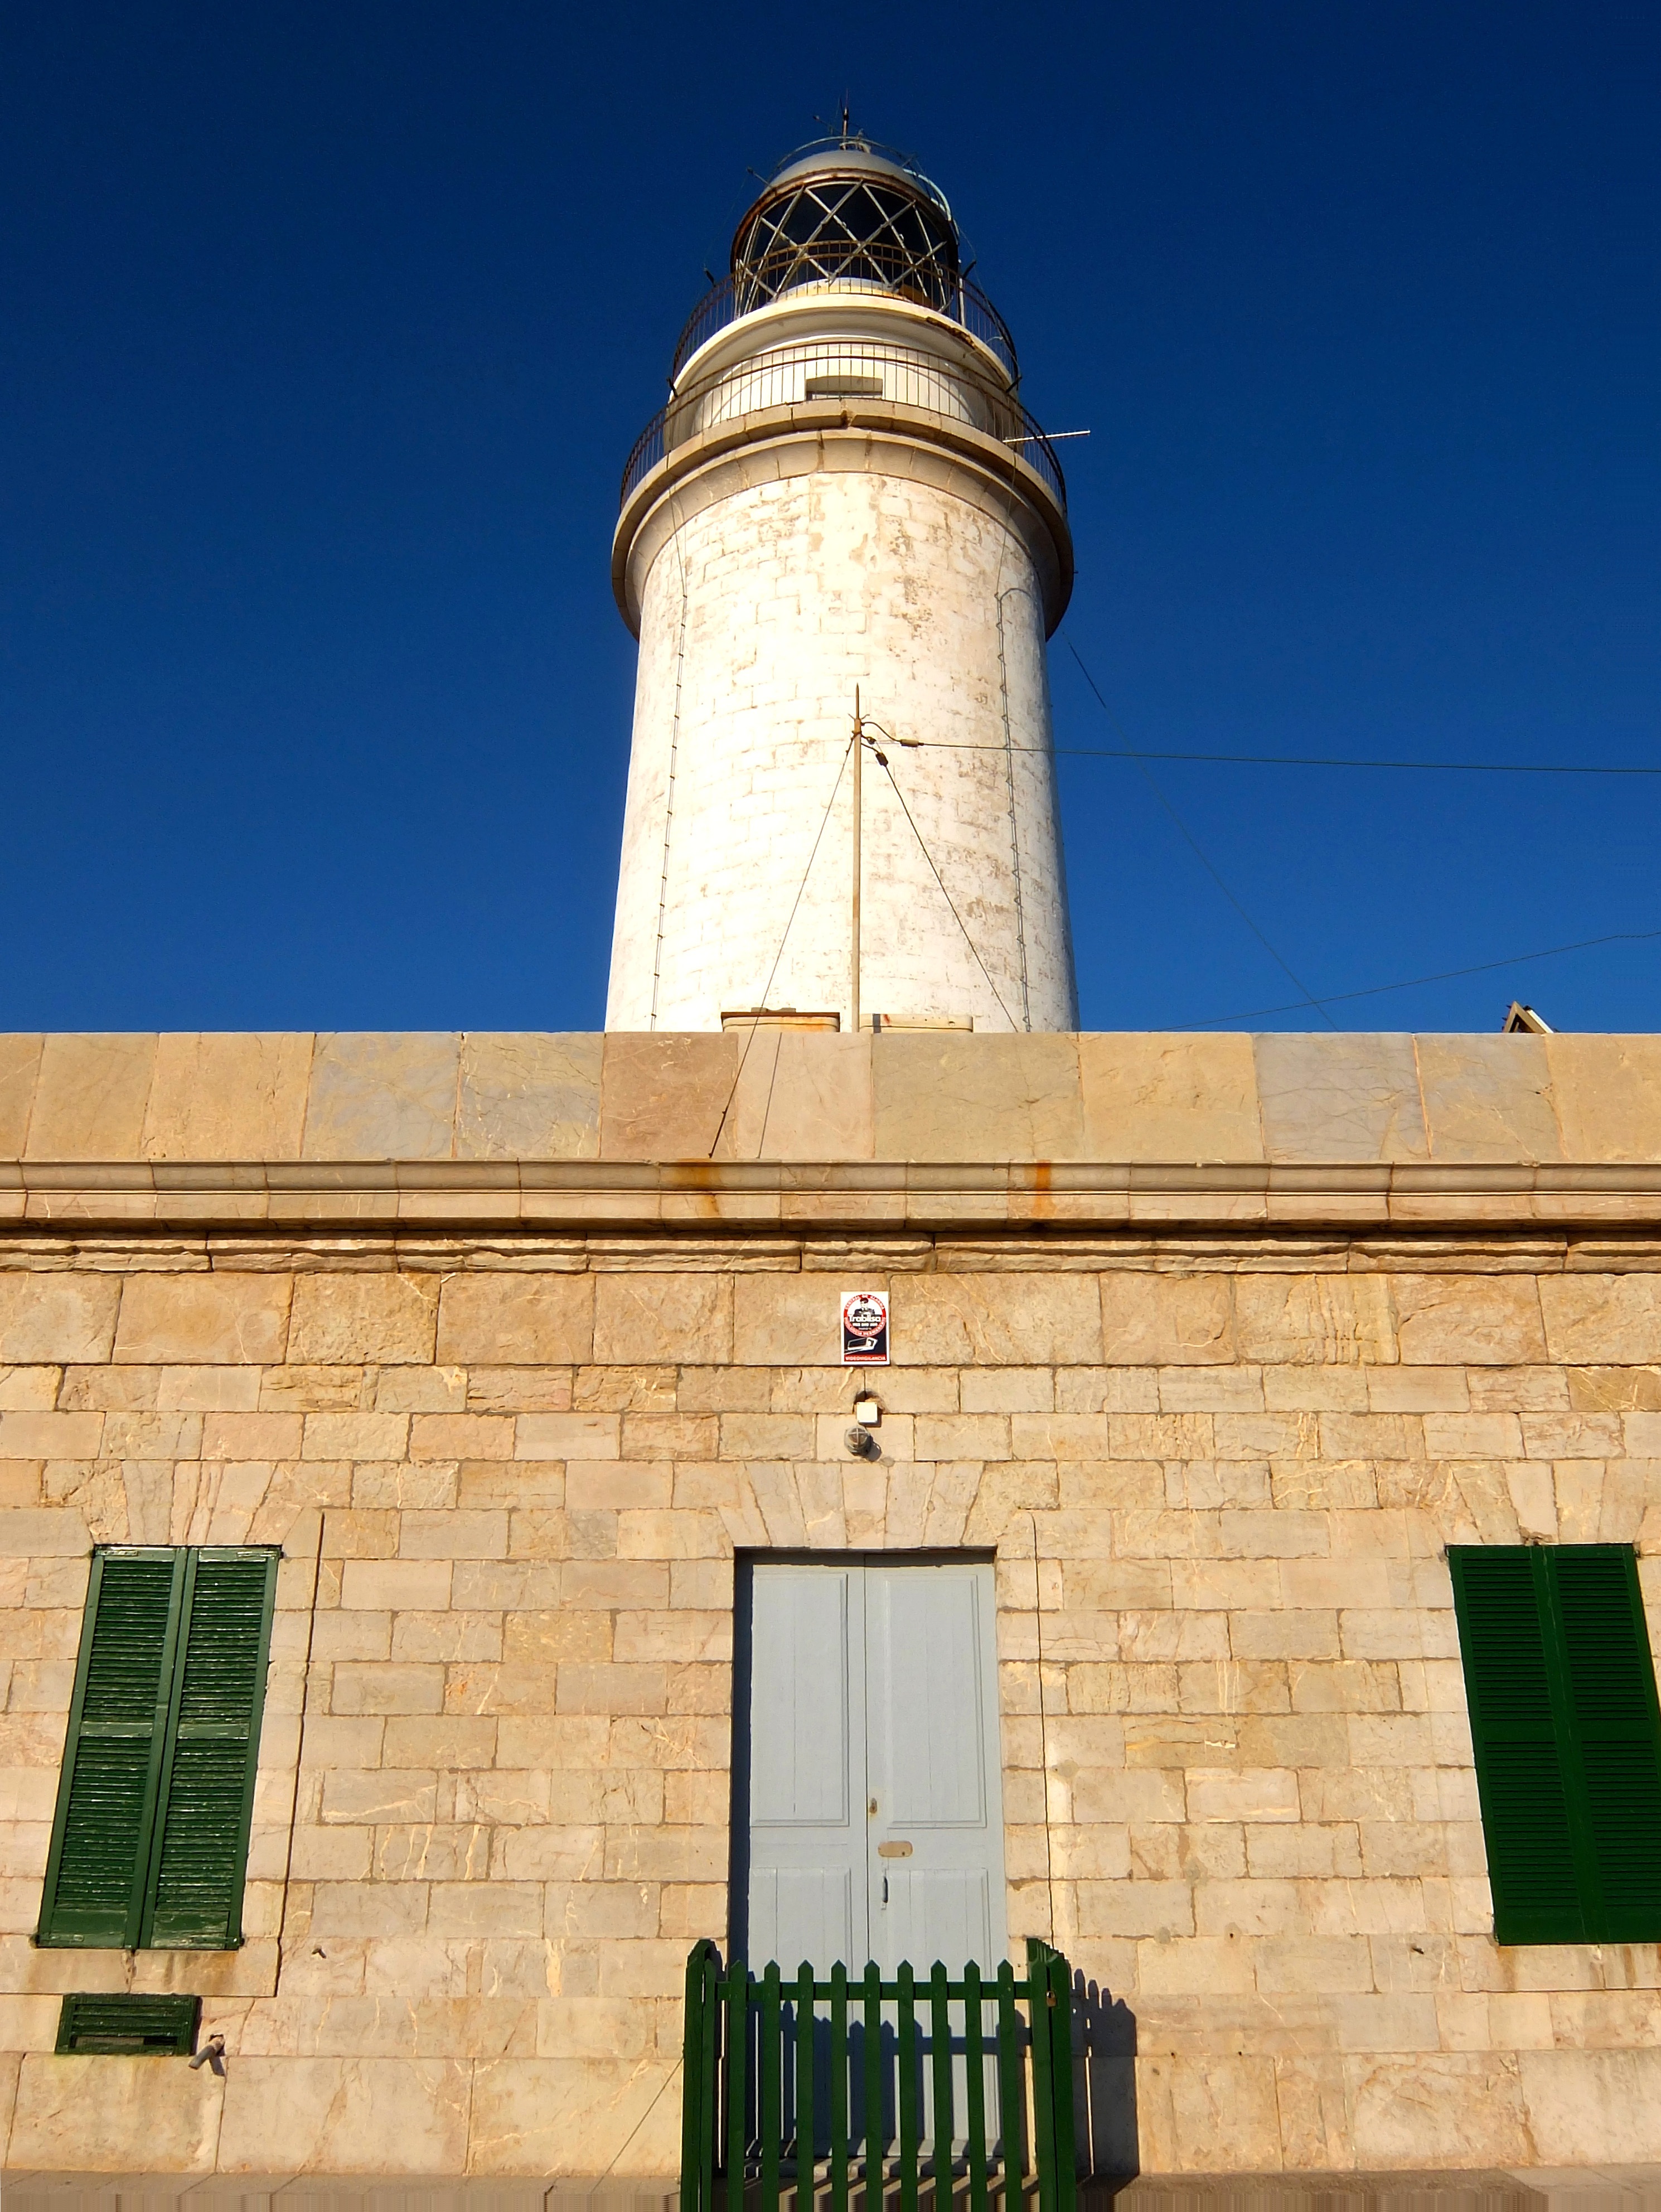
beach, sea, coast, lighthouse, sky, monument, tower, landmark, place of worship, blue sky, portugal, mood